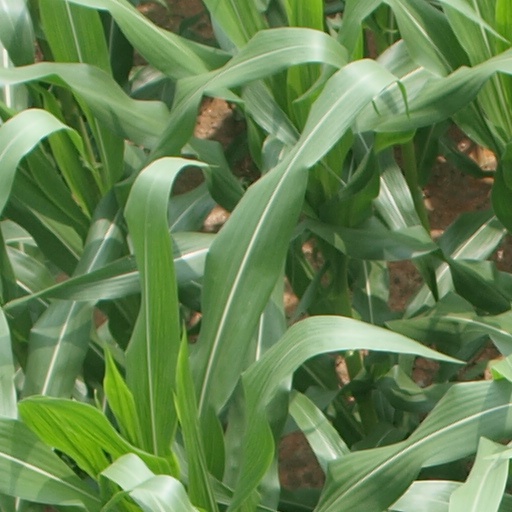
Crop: maize; corn